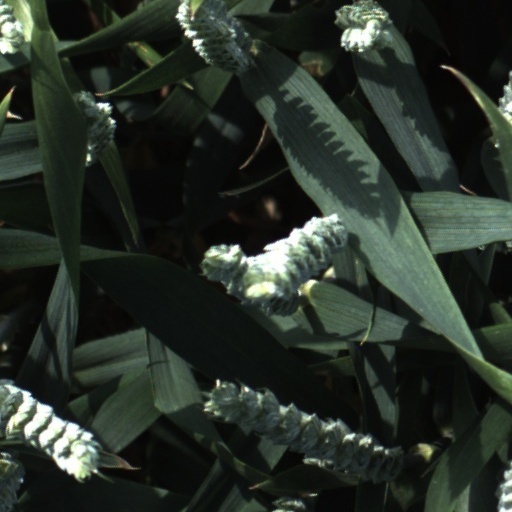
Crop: wheat